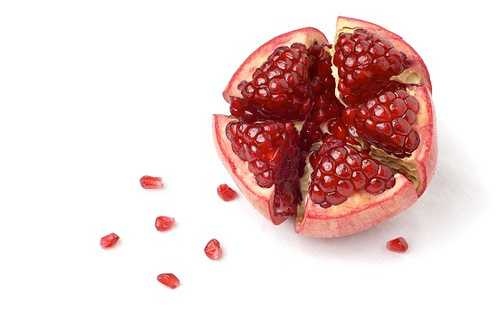
Label: Pomegranate